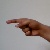
The image shows a hand gesture representing the letter 'G' in Indian Sign Language.